Jared Sparks

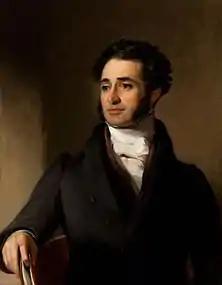
" Jared Sparks", Thomas Sully, 1831

He was the first pastor of the newly organized "First Independent Church of Baltimore", serving from 1819 to 1823. It occupied what became a landmark structure at West Franklin and North Charles streets. It later was known as the First Unitarian Church of Baltimore (Unitarian and Universalist) after a 1935 merger with the Second Universalist Church at Guilford Avenue and East Lanvale Street.